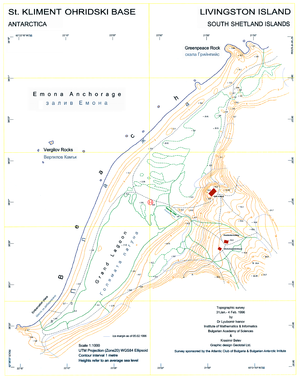
La base antarctique Saint-Clément-d’Ohrid est une station de recherche bulgare située sur l’île Livingston.